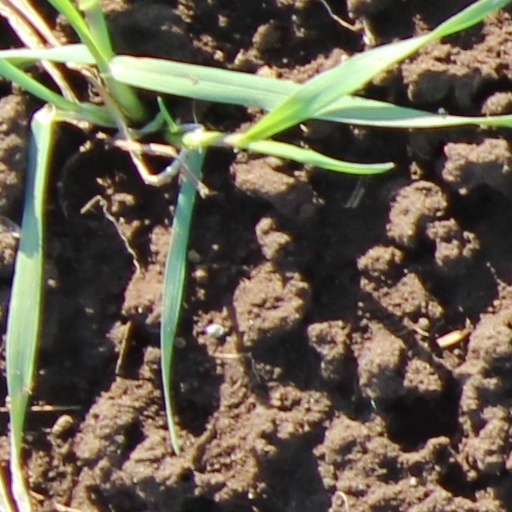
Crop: wheat